Eneloop

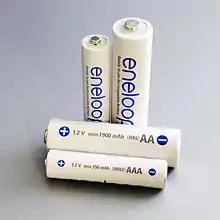
Panasonic's fourth-generation Eneloop batteries, in AA and AAA sizes

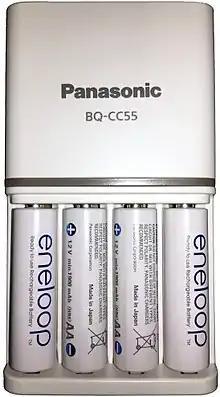
Panasonic Eneloop Smart & Quick Charger BQ-CC55

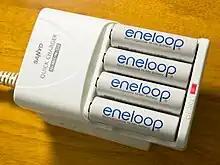
Sanyo Eneloop battery charger

, stylized as eneloop, is a brand of 1.2-volt low self-discharge nickel–metal hydride (NiMH) rechargeable batteries and accessories developed by Sanyo and introduced in 2005. Panasonic acquired a majority stake in Sanyo in 2009, and Eneloop batteries were thereafter branded, but not manufactured, by Panasonic.